Ecological values of mangroves

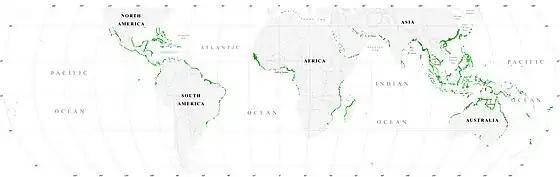
Mangrove forests of the world in 2000

Mangrove systems support a range of wildlife species including crocodiles, birds, tigers, deers, monkeys and honey bees. Many animals find shelter either in the roots or branches of mangroves. Mangroves serve as rookeries, or nesting areas, for coastal birds such as brown pelicans and roseate spoonbills. Many migratory species depend on mangroves for part of their seasonal migrations. For instance, an estimated two million migratory shorebirds of the East Asian-Australasian Flyway, which annually migrate from the Arctic Circle through South-East Asia to Australia and New Zealand and back, stop to forage at numerous wetlands along this Flyway, include the wetlands of Oceania.